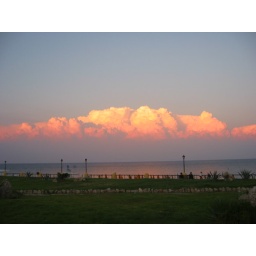
Actually the sunset is reflected on clouds floating over the Turkish coast to the east of Rhodes town.